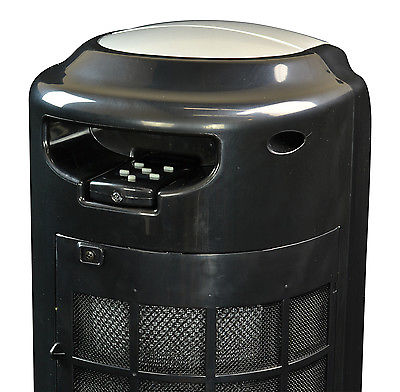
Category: fan